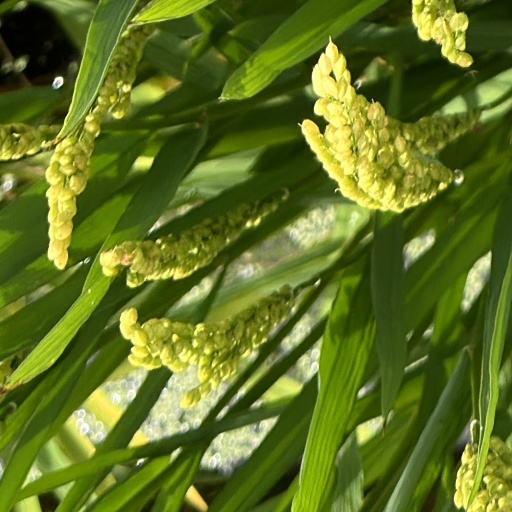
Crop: rice